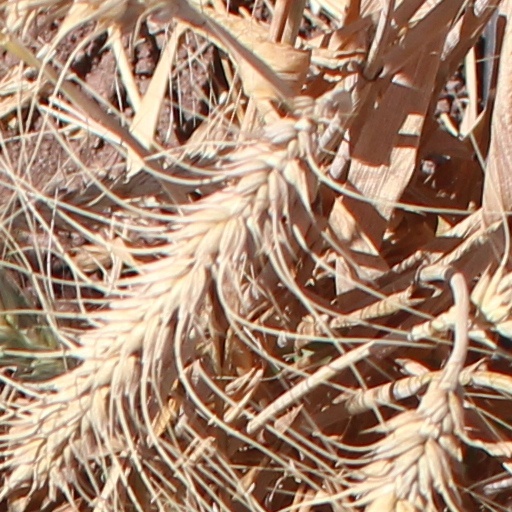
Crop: wheat